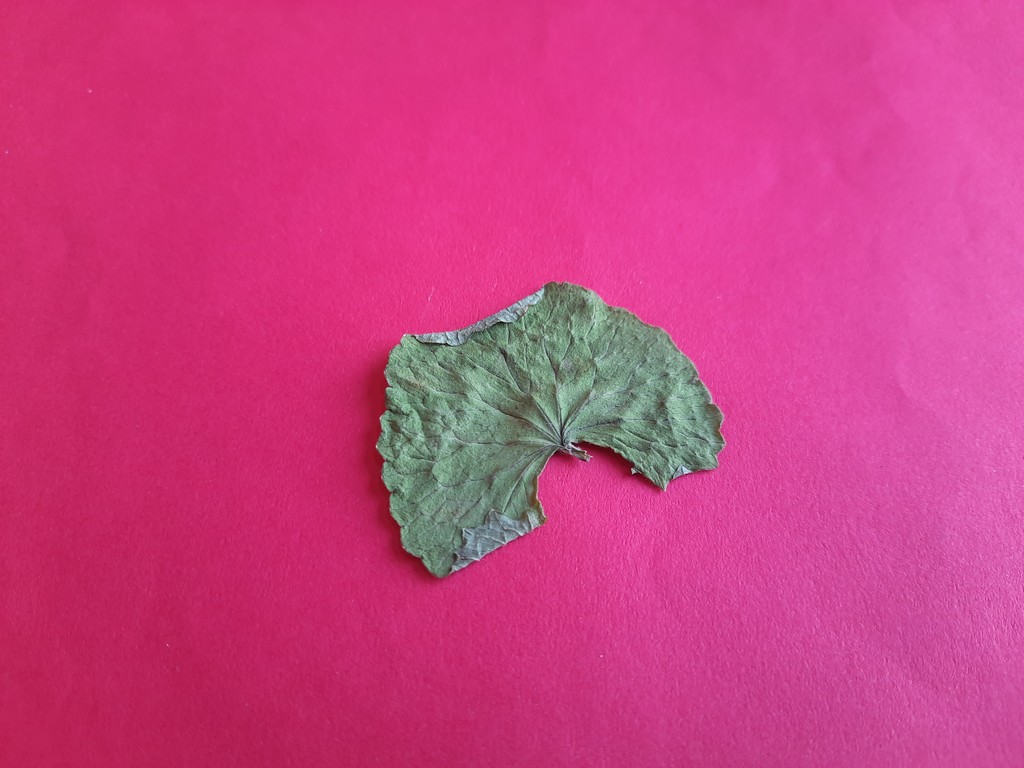
Label: Dried